The Happiness Hypothesis

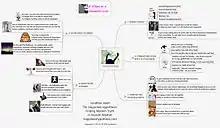
5 Steps to a Happier Life: infographic based on "The Happiness Hypothesis"

There are many kinds of love, but, Haidt asserts, they all begin to make sense when you see where love comes from, and what it does. To do this he examines John Bowlby's World Health Organization-sponsored study and report, "Maternal Care and Mental Health" in 1950, and the subsequent work with monkeys by Harry Harlow. Understanding the different kinds of love, he writes, can help explain why people make so many mistakes with love, and why philosophers hate love and give us bad advice about it.